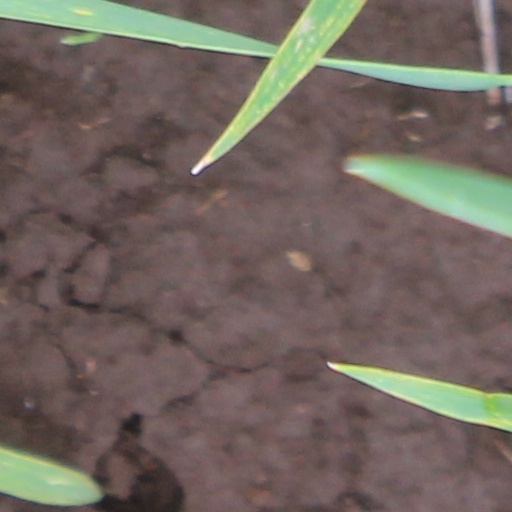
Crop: wheat